Aristagoras

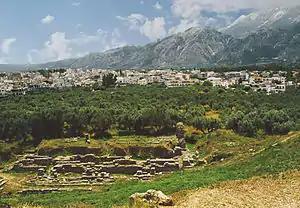
Ruins of Sparta

In 499 BCE. Aristagoras appealed to the Spartan king, Cleomenes I, for military aid in his revolt. He praised the quality of the Spartan warriors and argued that a pre-emptive invasion of Persia would be easy. To illustrate his view, he had brought along a "bronze tablet on which a map of all the earth was engraved, and all the sea, and all the rivers." No more information is given about the map, but some scholars have argued that Aristagoras borrowed the map from Hecataeus of Miletus, or Anaximander of Miletus.